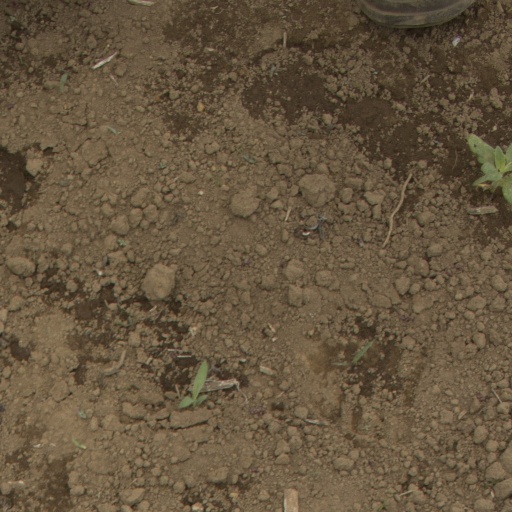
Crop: Jerusalem artichoke